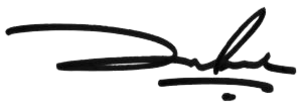
Shah Rukh Khan
"Shah Rukh Khan også kendt som SRK er en indisk skuespiller, producer og tv-personlighed. Nævnt i medierne som ""Baadshah of Bollywood"", ""King of Bollywood"" eller ""King Khan"", har han optrådt i over 80 Bollywood film i genrerne romantik, action og komedie. Shah Rukh Khan er omtalt i Los Angeles Times som måske ""verdens største filmstjerne"", med et betydeligt antal fans i Asien og udenlandsindere på verdensplan. Khan var efter sigende den anden rigeste skuespiller i verden i 2014, med en anslået formue på 600 millioner US$. Hans arbejde i Bollywood har tjent ham utallige anerkendelser, herunder 14 priser. Hans nye film Happy New Year er et hit i 2014/2015.